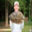
Label: flatfish